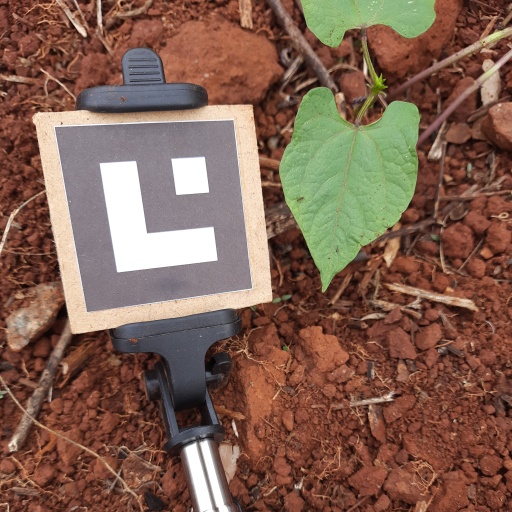
Observations: flat surface, no eating holes, under cloudy sky